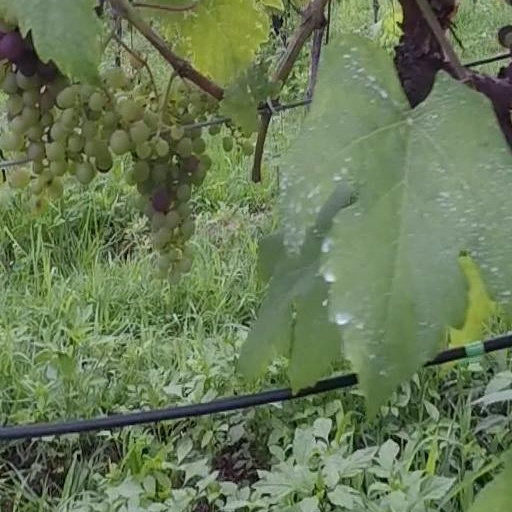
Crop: grape